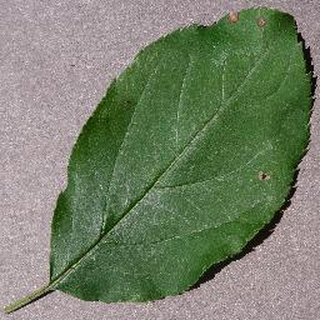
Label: apple_black_rot